Alexander Danilovich Menshikov

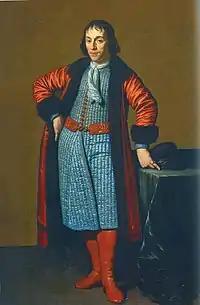
Portrait of Menshikov by Michiel van Musscher (1698)

Menshikov was born on in Moscow. Historian Paul Bushkovitch argues that Menshikov was not an aristocrat and was most likely descended from servants of the palace stables, who among others made up the first soldiers of Peter's 'toy armies.' As the legend (dating from around 1710) goes, he was making a living on the streets of Moscow as a vendor of stuffed buns known as pirozhki at the age of twenty. His fine appearance and witty character caught the attention of Franz Lefort, Peter's first favourite, who took him into his service and finally transferred him to the tsar. On the death of Lefort in 1699, Menshikov succeeded him as Peter's prime favourite and confidant.